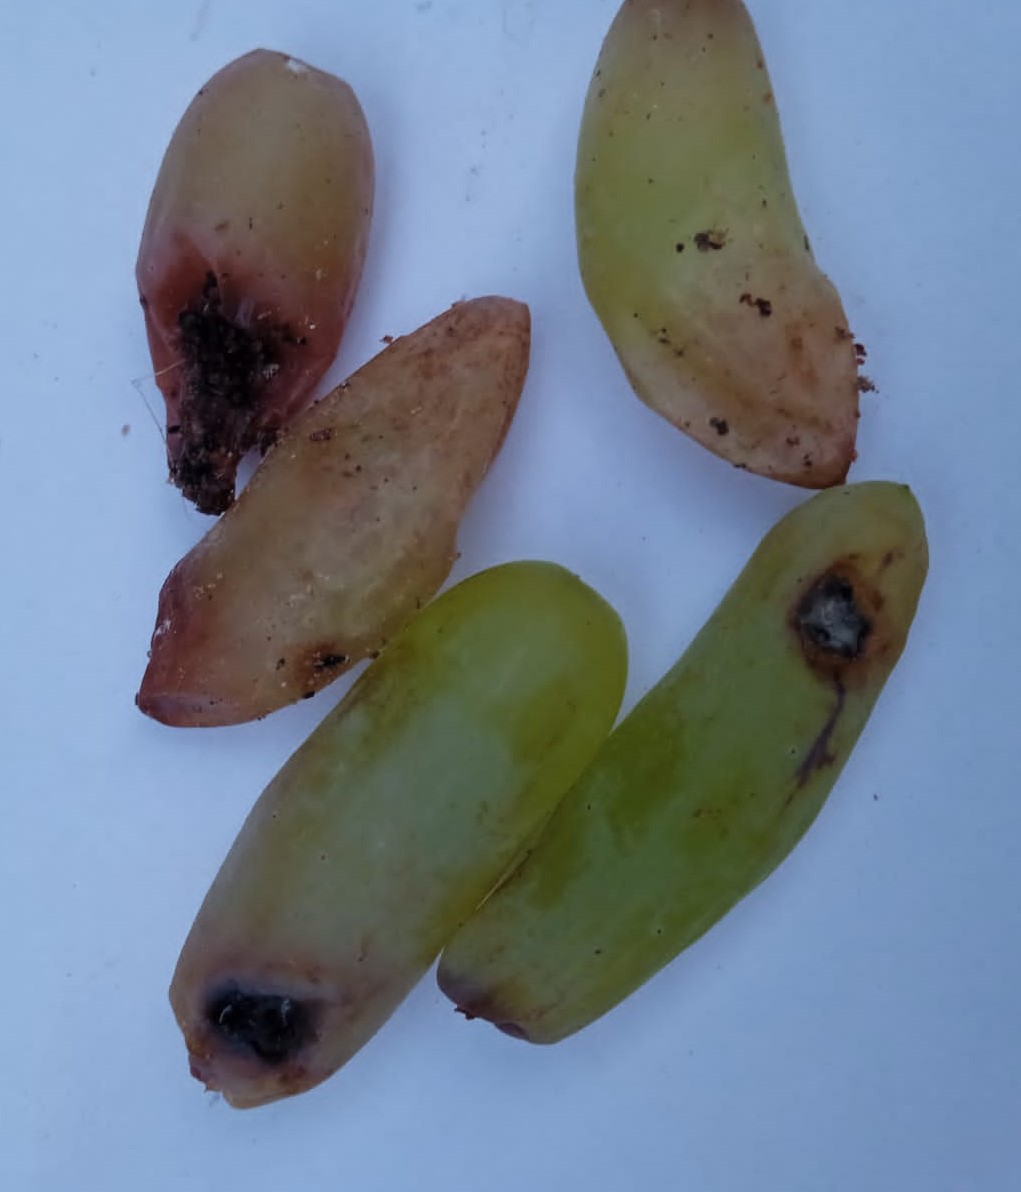
Fruit: grape
Condition: rotten